Bromance (Taiwanese TV series)

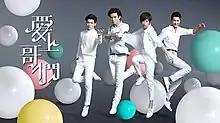
Promotional poster

Bromance is a 2015–16 Taiwanese romantic comedy television series starring Baron Chen, Megan Lai, Bii, and . The series was produced by Sanlih E-Television and showcased every Sunday.